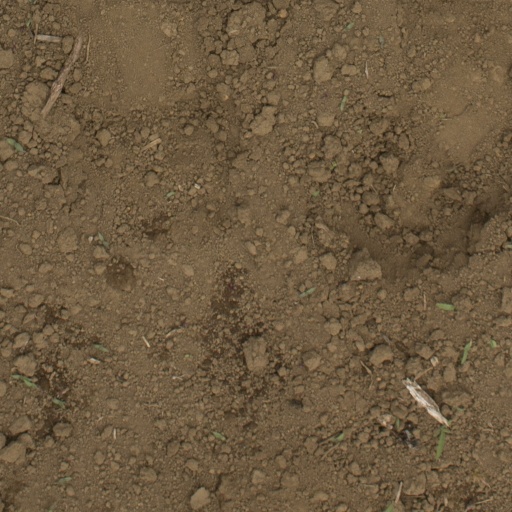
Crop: Jerusalem artichoke